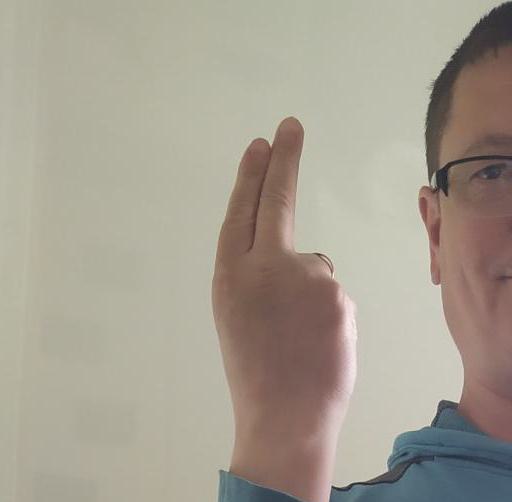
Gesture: two_up_inverted